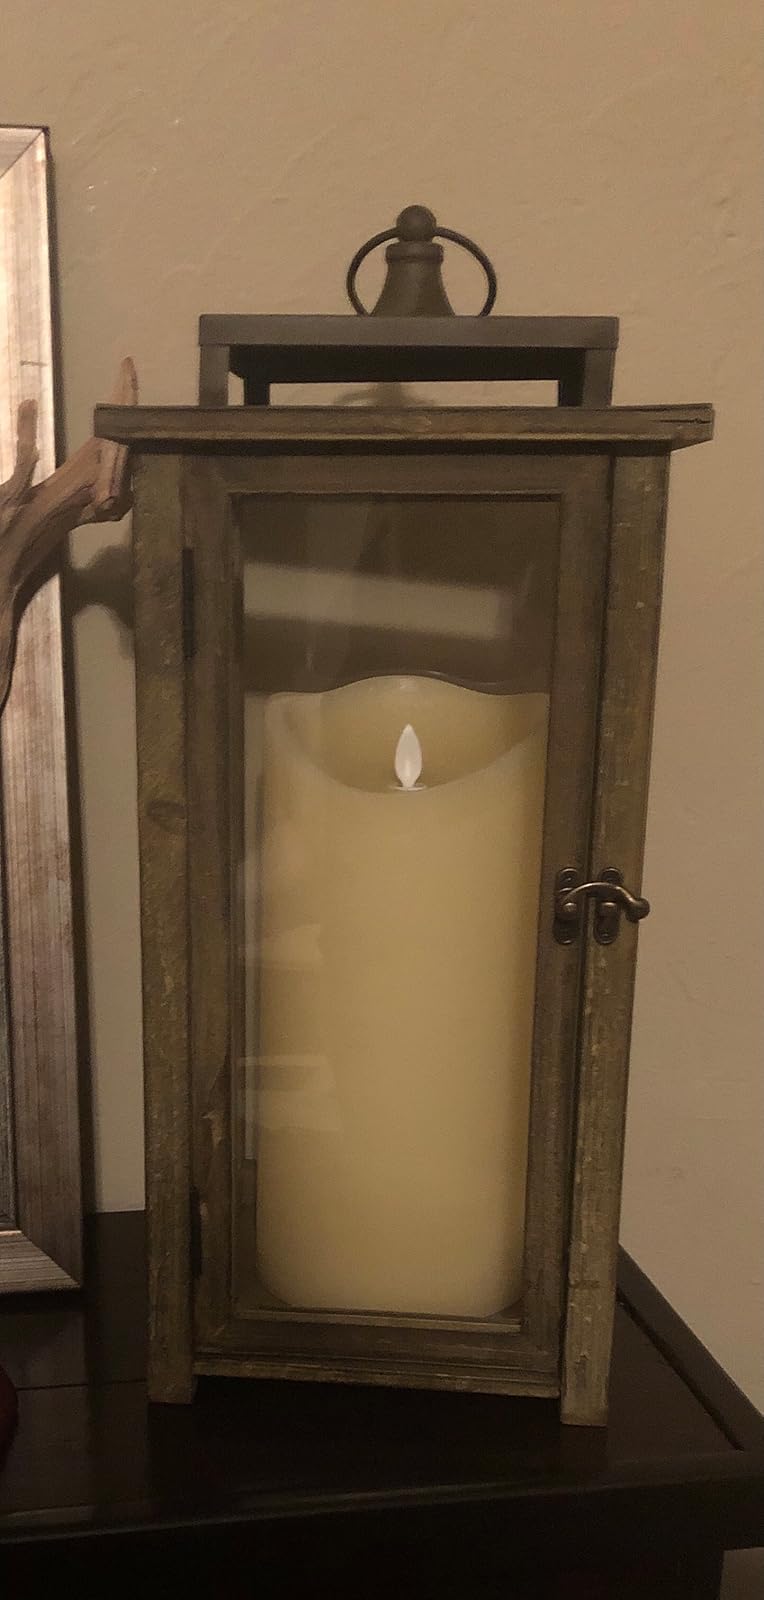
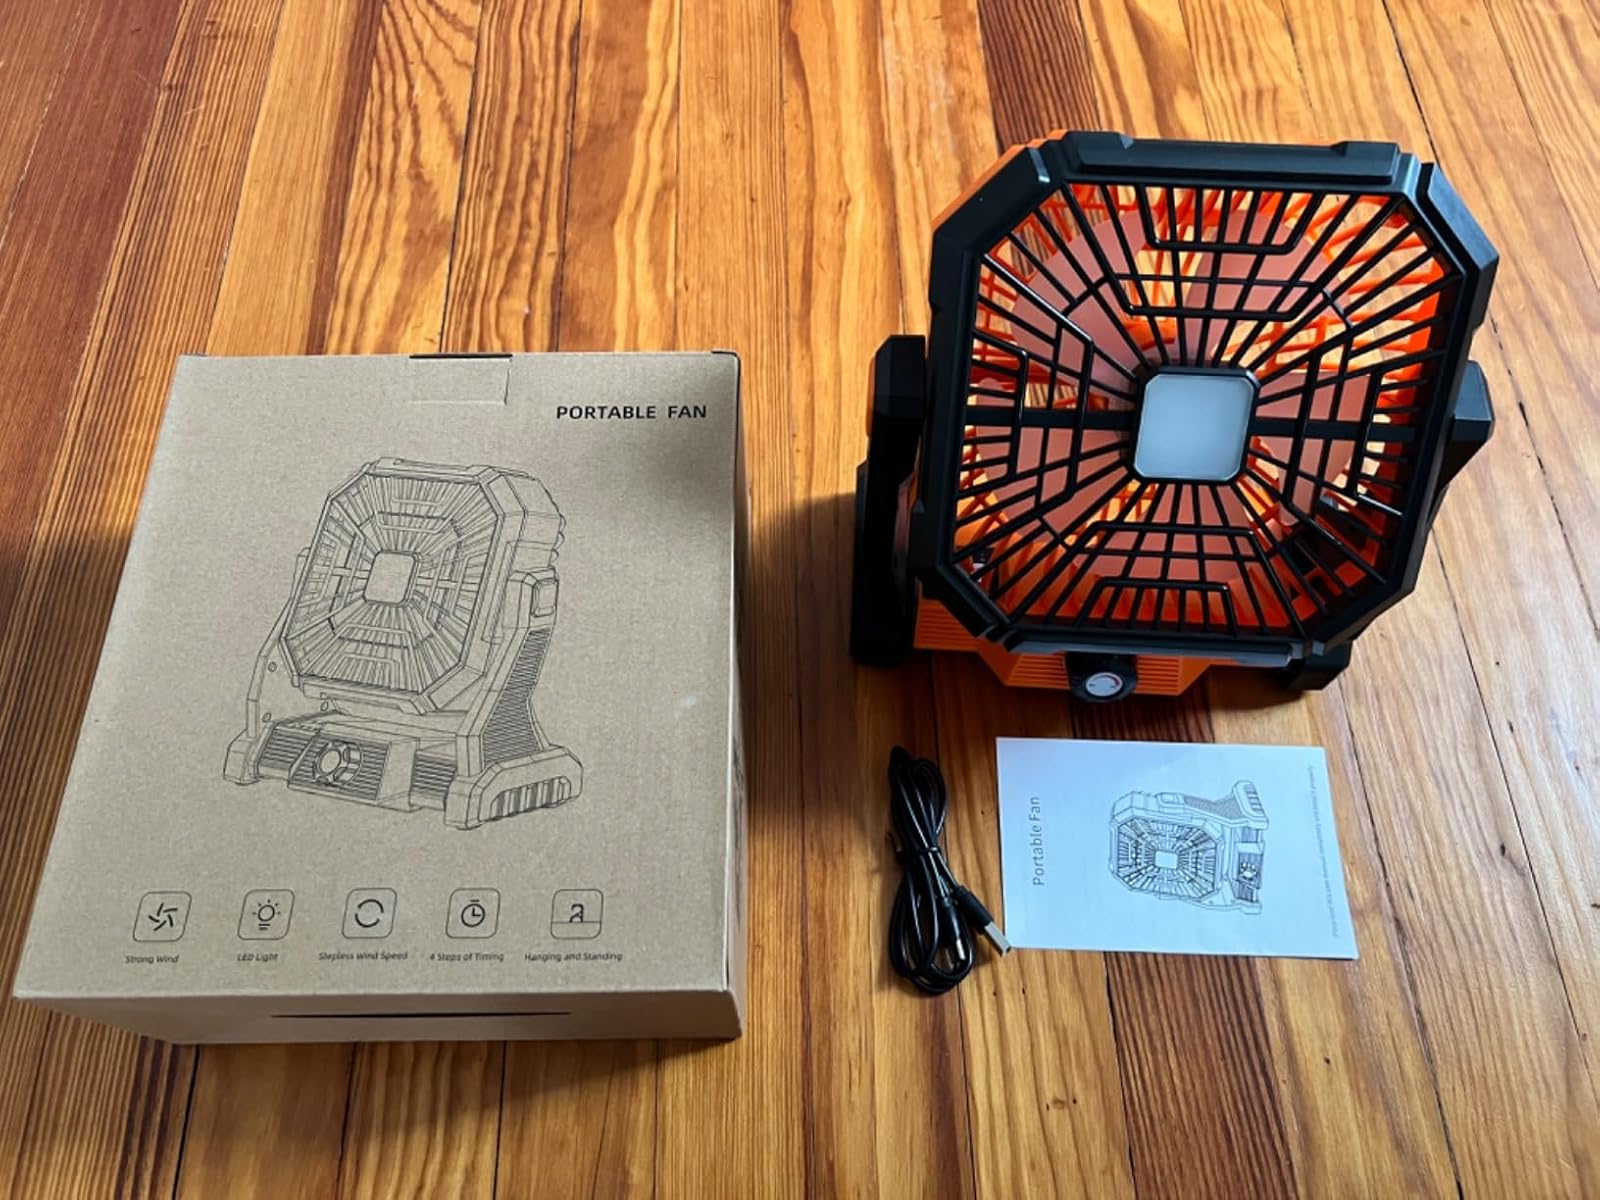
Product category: lantern
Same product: no